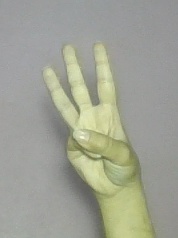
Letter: thaa